Souk El Berka

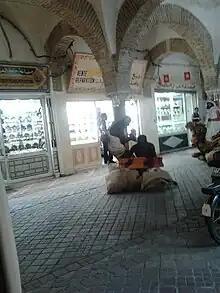
Souk El Berka.

Souk El Berka is one of the souks of the medina of Tunis. The market traders specialize in the jewellery trade.